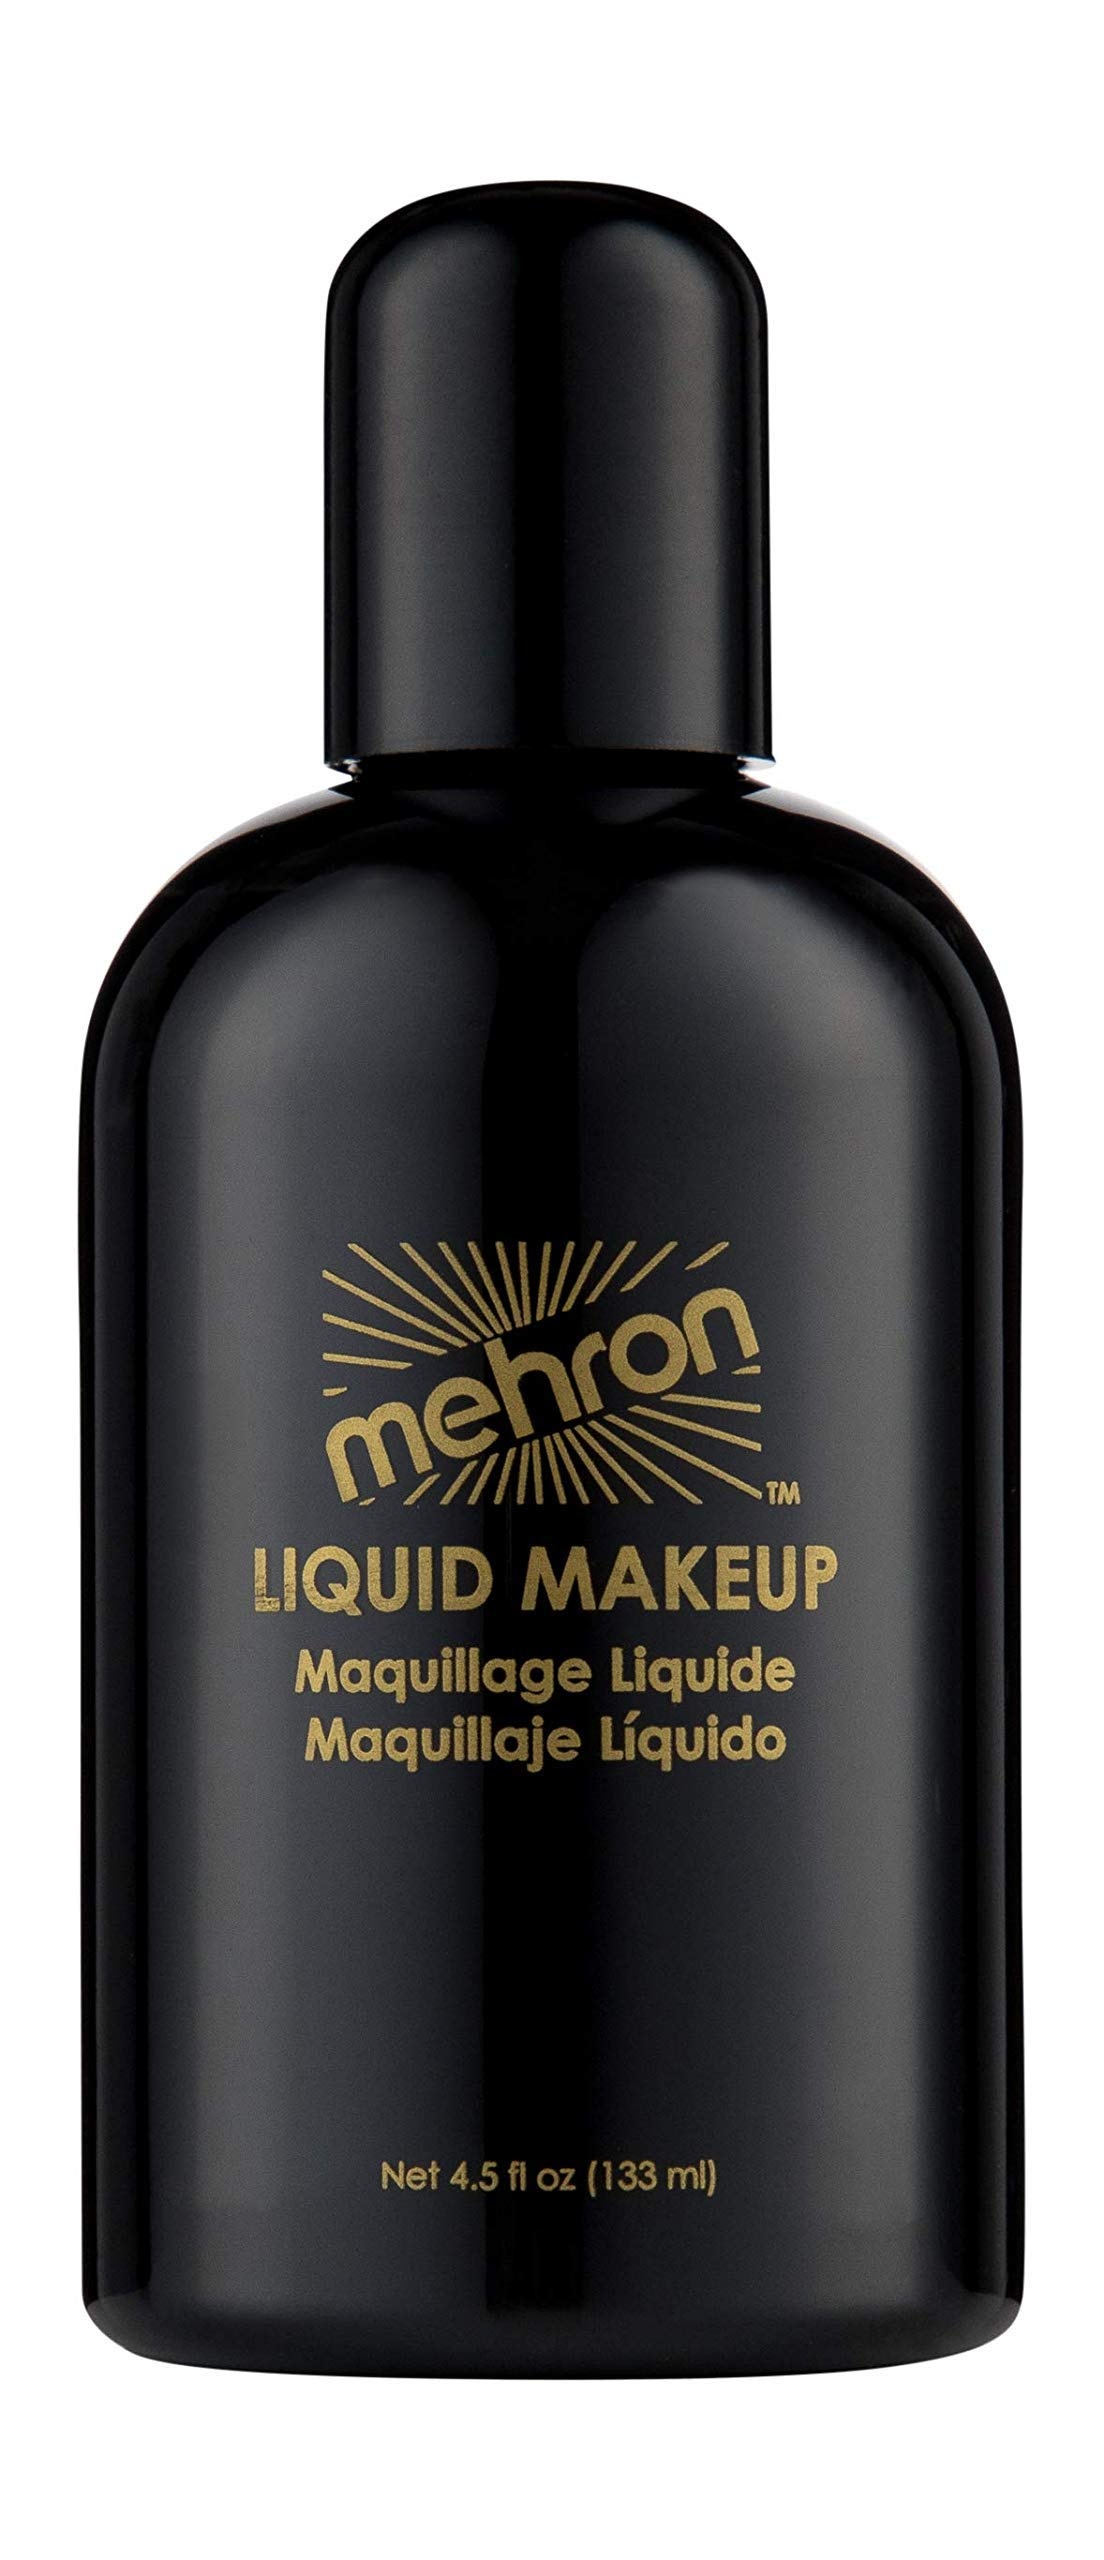
Mehron Makeup Liquid Face and Body Paint (4.5 oz) (Black)
Highly pigmented, water based makeup that lasts long - 20-70 applications per approximately 1 ounce Can be applied with a brush, sponge or an airbrush, perfect halloween makeup for all ages Perfect for full body painting or for getting things moving quickly at events and carnivals Formulated to be smudge-proof and last longer than ordinary liquid makeup, while maintaining a creamier texture Proudly Made in the USA since 1928 Brand: Mehron Color: Mehron Model: 111-B Mehron Makeup Liquid Face and Body Paint (4.5 oz) (Black)
Brand: Mehron
Category: Health & Beauty > Personal Care > Cosmetics > Makeup > Costume & Stage Makeup